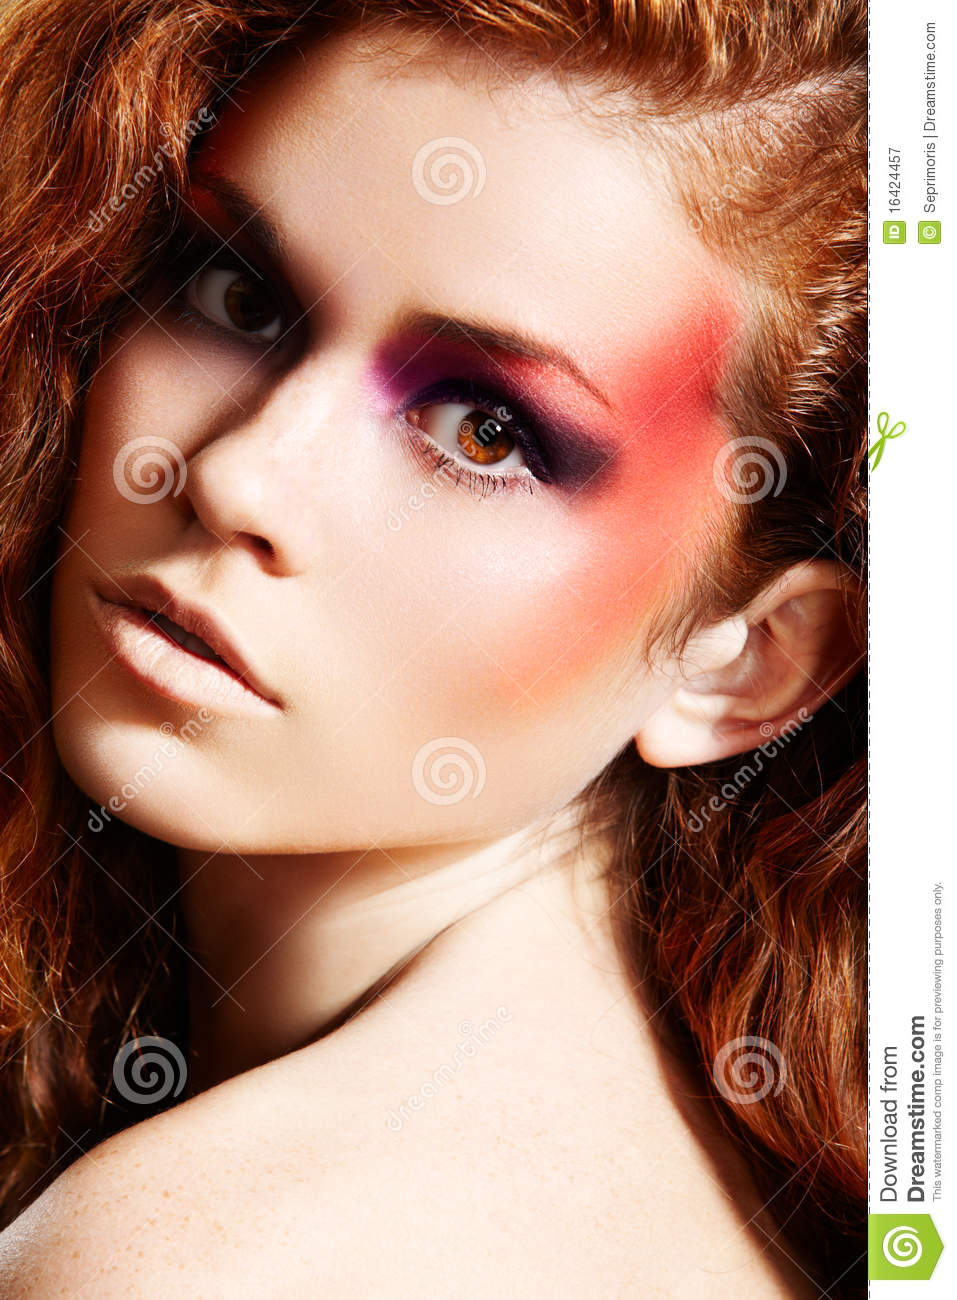
Label: Colored